Toledot

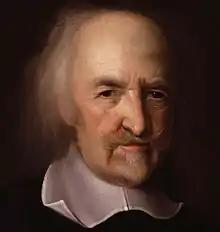
Hobbes

A haftarah is a text selected from the books of Nevi'im ("The Prophets") that is read publicly in the synagogue after the reading of the Torah on Sabbath and holiday mornings. The haftarah usually has a thematic link to the Torah reading that precedes it.